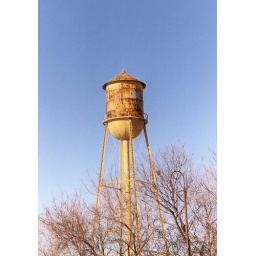
Old water tower on a cold winter morning in Owosso